Eleanor Himmelfarb

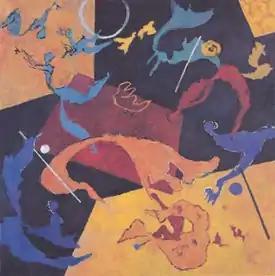
Eleanor Himmelfarb, "Ephemerae III", acrylic on canvas, 42" x 42", 1993

Himmelfarb was born Eleanor Gorecki in St. Charles, Illinois in 1910 to a Polish-born father, John, and a German-American mother, Elsie Borman. She spent most of her childhood on area farms before attending St. Charles High School, where she was influenced by an arts-oriented curriculum and the principal, H. Clark Brown, who encouraged her to attend the University of Chicago in 1926. She studied art history and design for two years there, boarding with a family on Chicago's South Side, but was forced to take a year off to teach elementary school due to financial hardship caused by the Great Depression. She returned to complete her degree in 1930, supporting herself with an interior decorating job. During the next decade, she worked for RR Donnelley as a proofreader, traveled to Mexico with women friends (where she met lifelong friend and muralist, Alfredo Zalce), and took up progressive politics. She met her future husband, Sam Himmelfarb, at a Hyde Park activist meeting in the late 1930s.